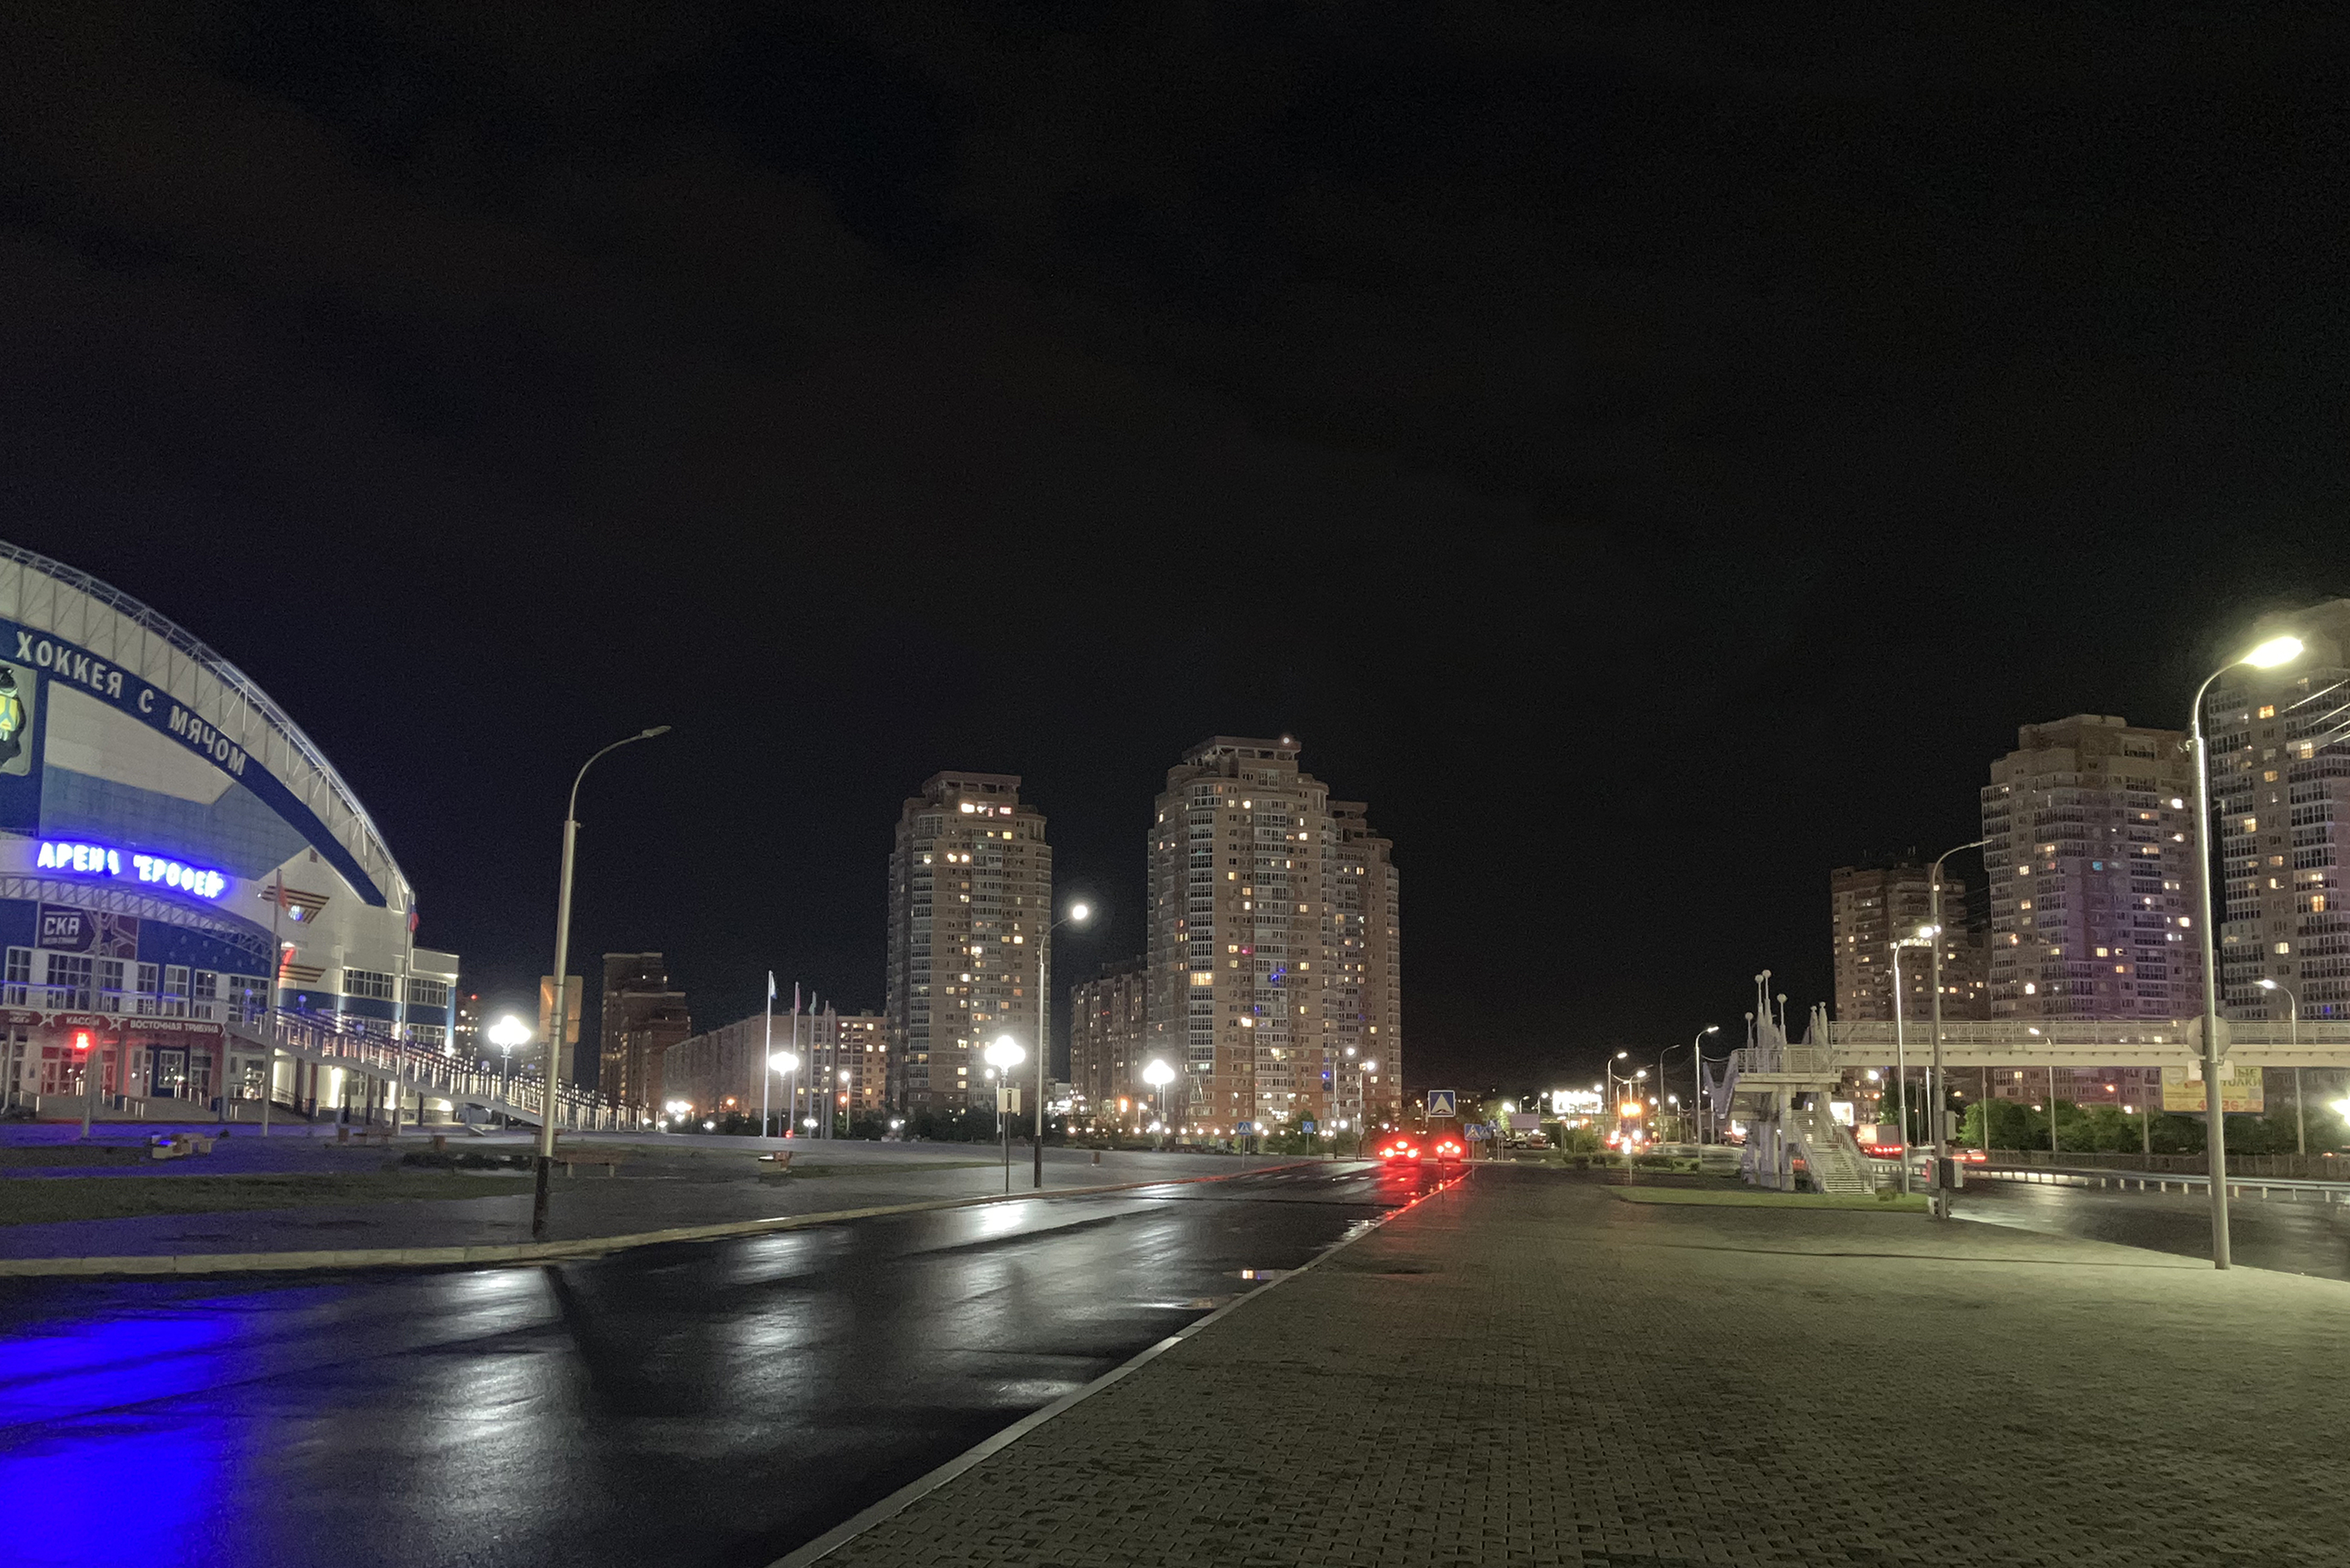
night, house, sky, building, skyscraper, road surface, asphalt, urban design, thoroughfare, tower block, residential area, commercial building, horizon, real estate, road, tower, city, tar, condominium, landscape, metropolis, mixed use, headquarters, plant, street, highway, downtown, facade, street light, suburb, corporate headquarters, lane, skyline, freeway, tourism, apartment, public utility, automotive lighting, electricity, metropolitan area, landmark, urban area, cityscape, darkness, midnight, cloud, tree, evening, light fixture, reflection, walkway, winter, transport, traffic, sidewalk